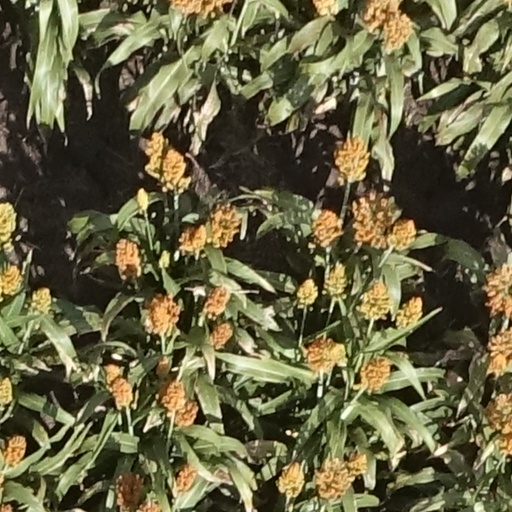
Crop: sorghum